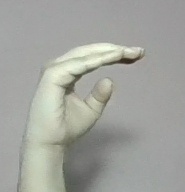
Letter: jeem